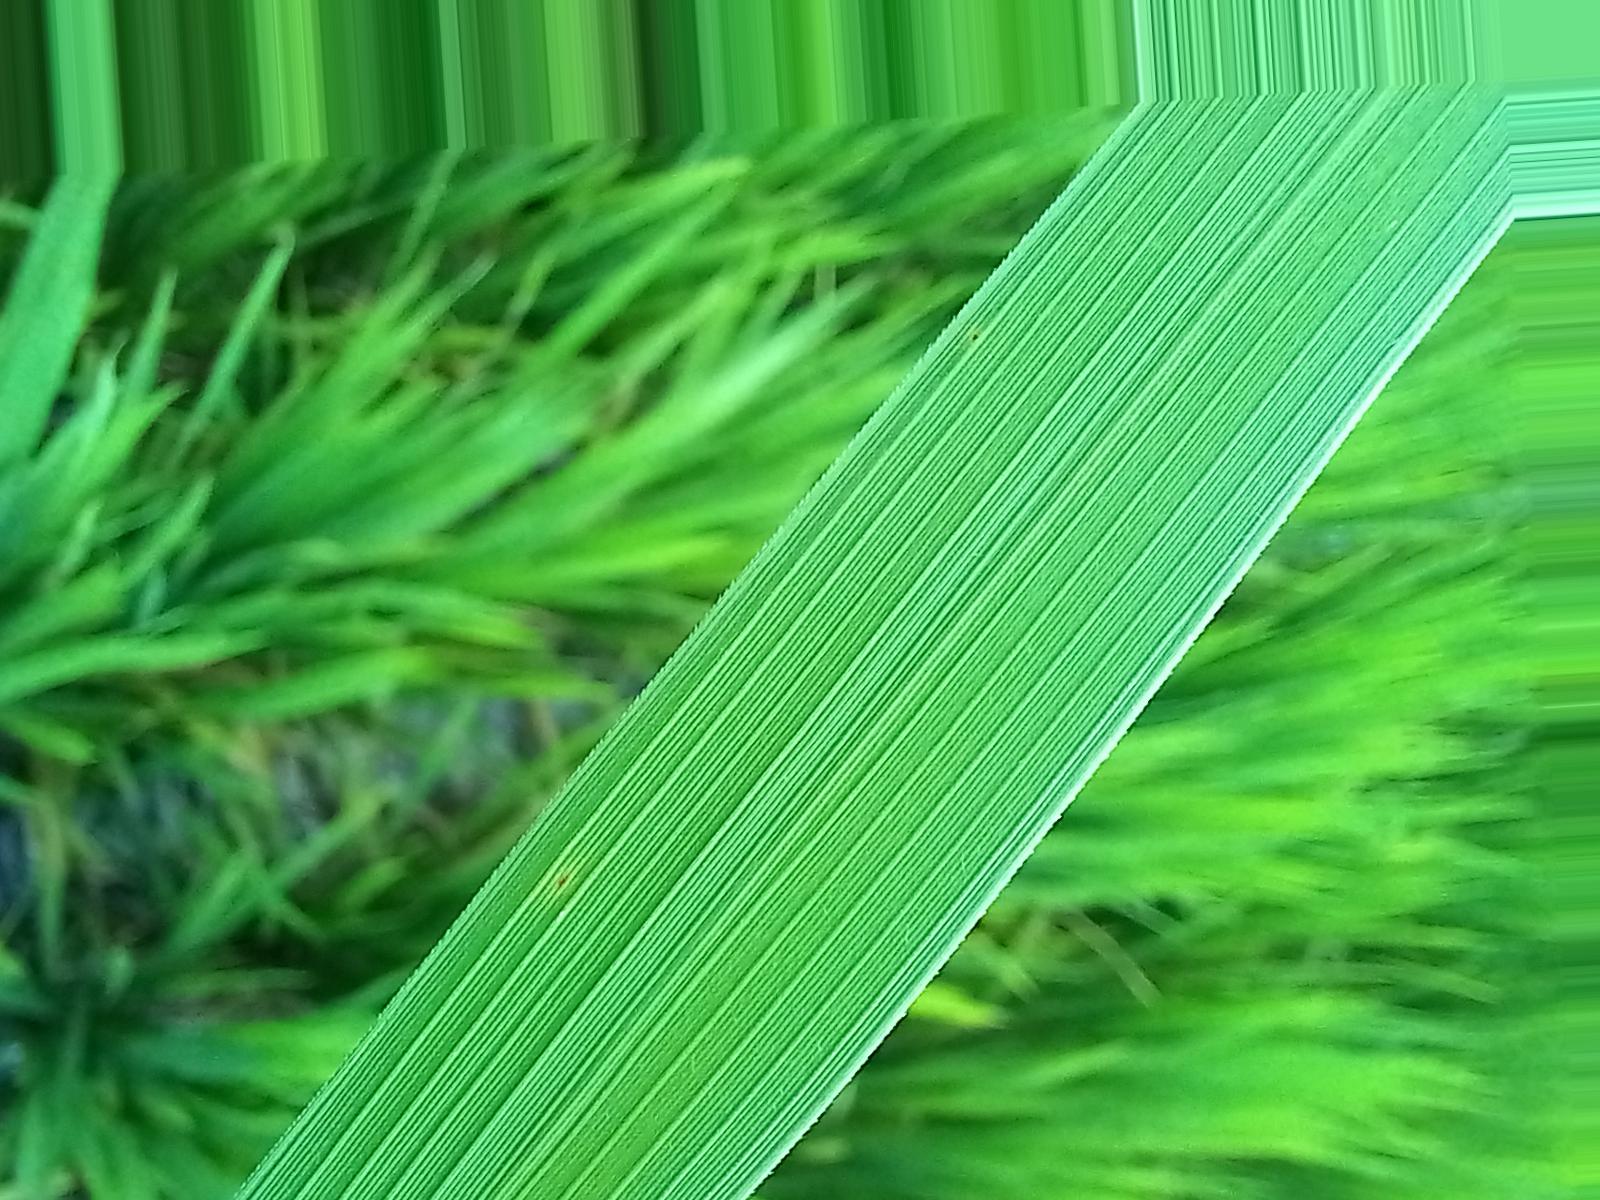
Nhãn: Healthy